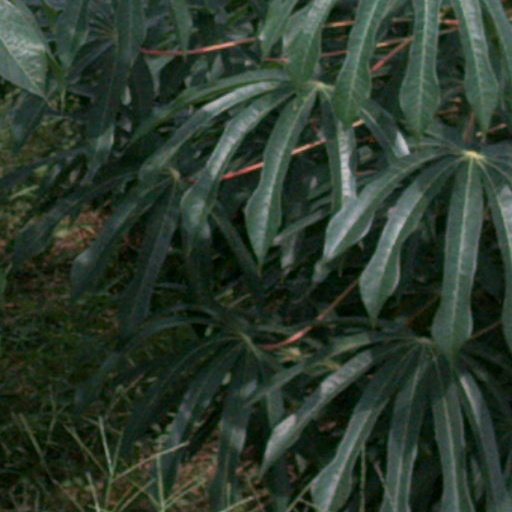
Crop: cassava